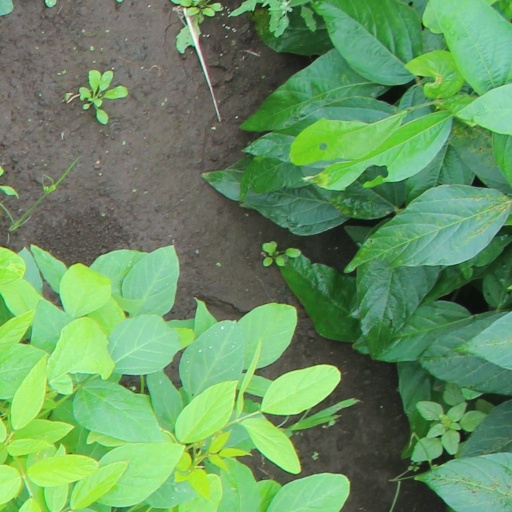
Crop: soybean